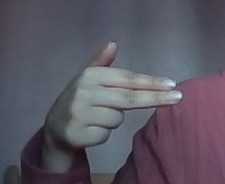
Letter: ghain